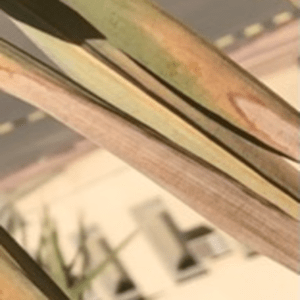
Label: Magnesium Deficiency